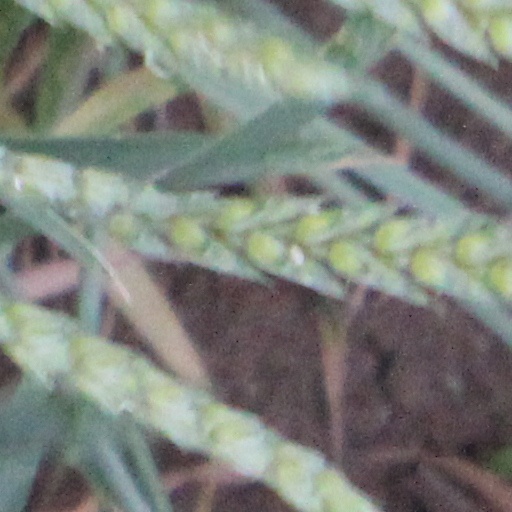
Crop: wheat